Operation Bribie

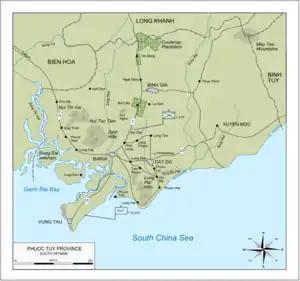
Phuoc Tuy Province, South Vietnam

During the night of 16/17 February 1967 a Viet Cong force, likely from D445 Battalion, had attacked a South Vietnamese Regional Force (RF) post occupied by 612 RF Company, located south-east of Nui Dat near Hoi My, in the vicinity of the coastal village of Lang Phuoc Hai on the South China Sea. 1 ATF was first alerted to the Viet Cong movement against Lang Phuoc Hai in the early hours of the following morning by the senior American advisor in Phuoc Tuy, Lieutenant Colonel Jack Gilham. At 02:30, Major Gordon Murphy, Officer Commanding A Squadron, 3rd Cavalry Regiment, was woken to be informed that the RF post there was under attack from a Viet Cong force of at least one company. A reaction force was likely to be requested from 1 ATF, and Murphy's armoured personnel carriers (APCs) would also be required. Shortly after 05:00 Gilham advised that the Viet Cong—now estimated at two companies—had occupied Lang Phuoc Hai and had subsequently entered the nearby hamlet of Lo Gom, and were attempting to collect boats in order to withdraw from the area by sea. Murphy was warned to have a troop of APCs ready by 06:00 to move the task force standby rifle company from 5 RAR to the area in order to relieve the South Vietnamese outpost. 3 Troop was immediately reacted to collect the company. Only recently arrived in Vietnam, Murphy had taken over command just the previous evening. Regardless, he believed that it would be unwise to send a reaction force down Route 44 as it would be too predictable, while in the near darkness the APC crews would be unable to effectively respond to any Viet Cong ambush. Graham subsequently agreed with Murphy's objections, and the Australians began planning a more deliberate response.